Tunstall Town Hall

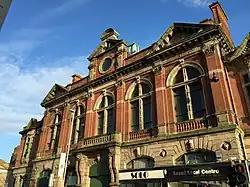
Tunstall Town Hall

Tunstall Town Hall is a municipal building in the High Street in Tunstall, Staffordshire, England. The structure, which was the meeting place of Tunstall Urban District Council, is a Grade II listed building.